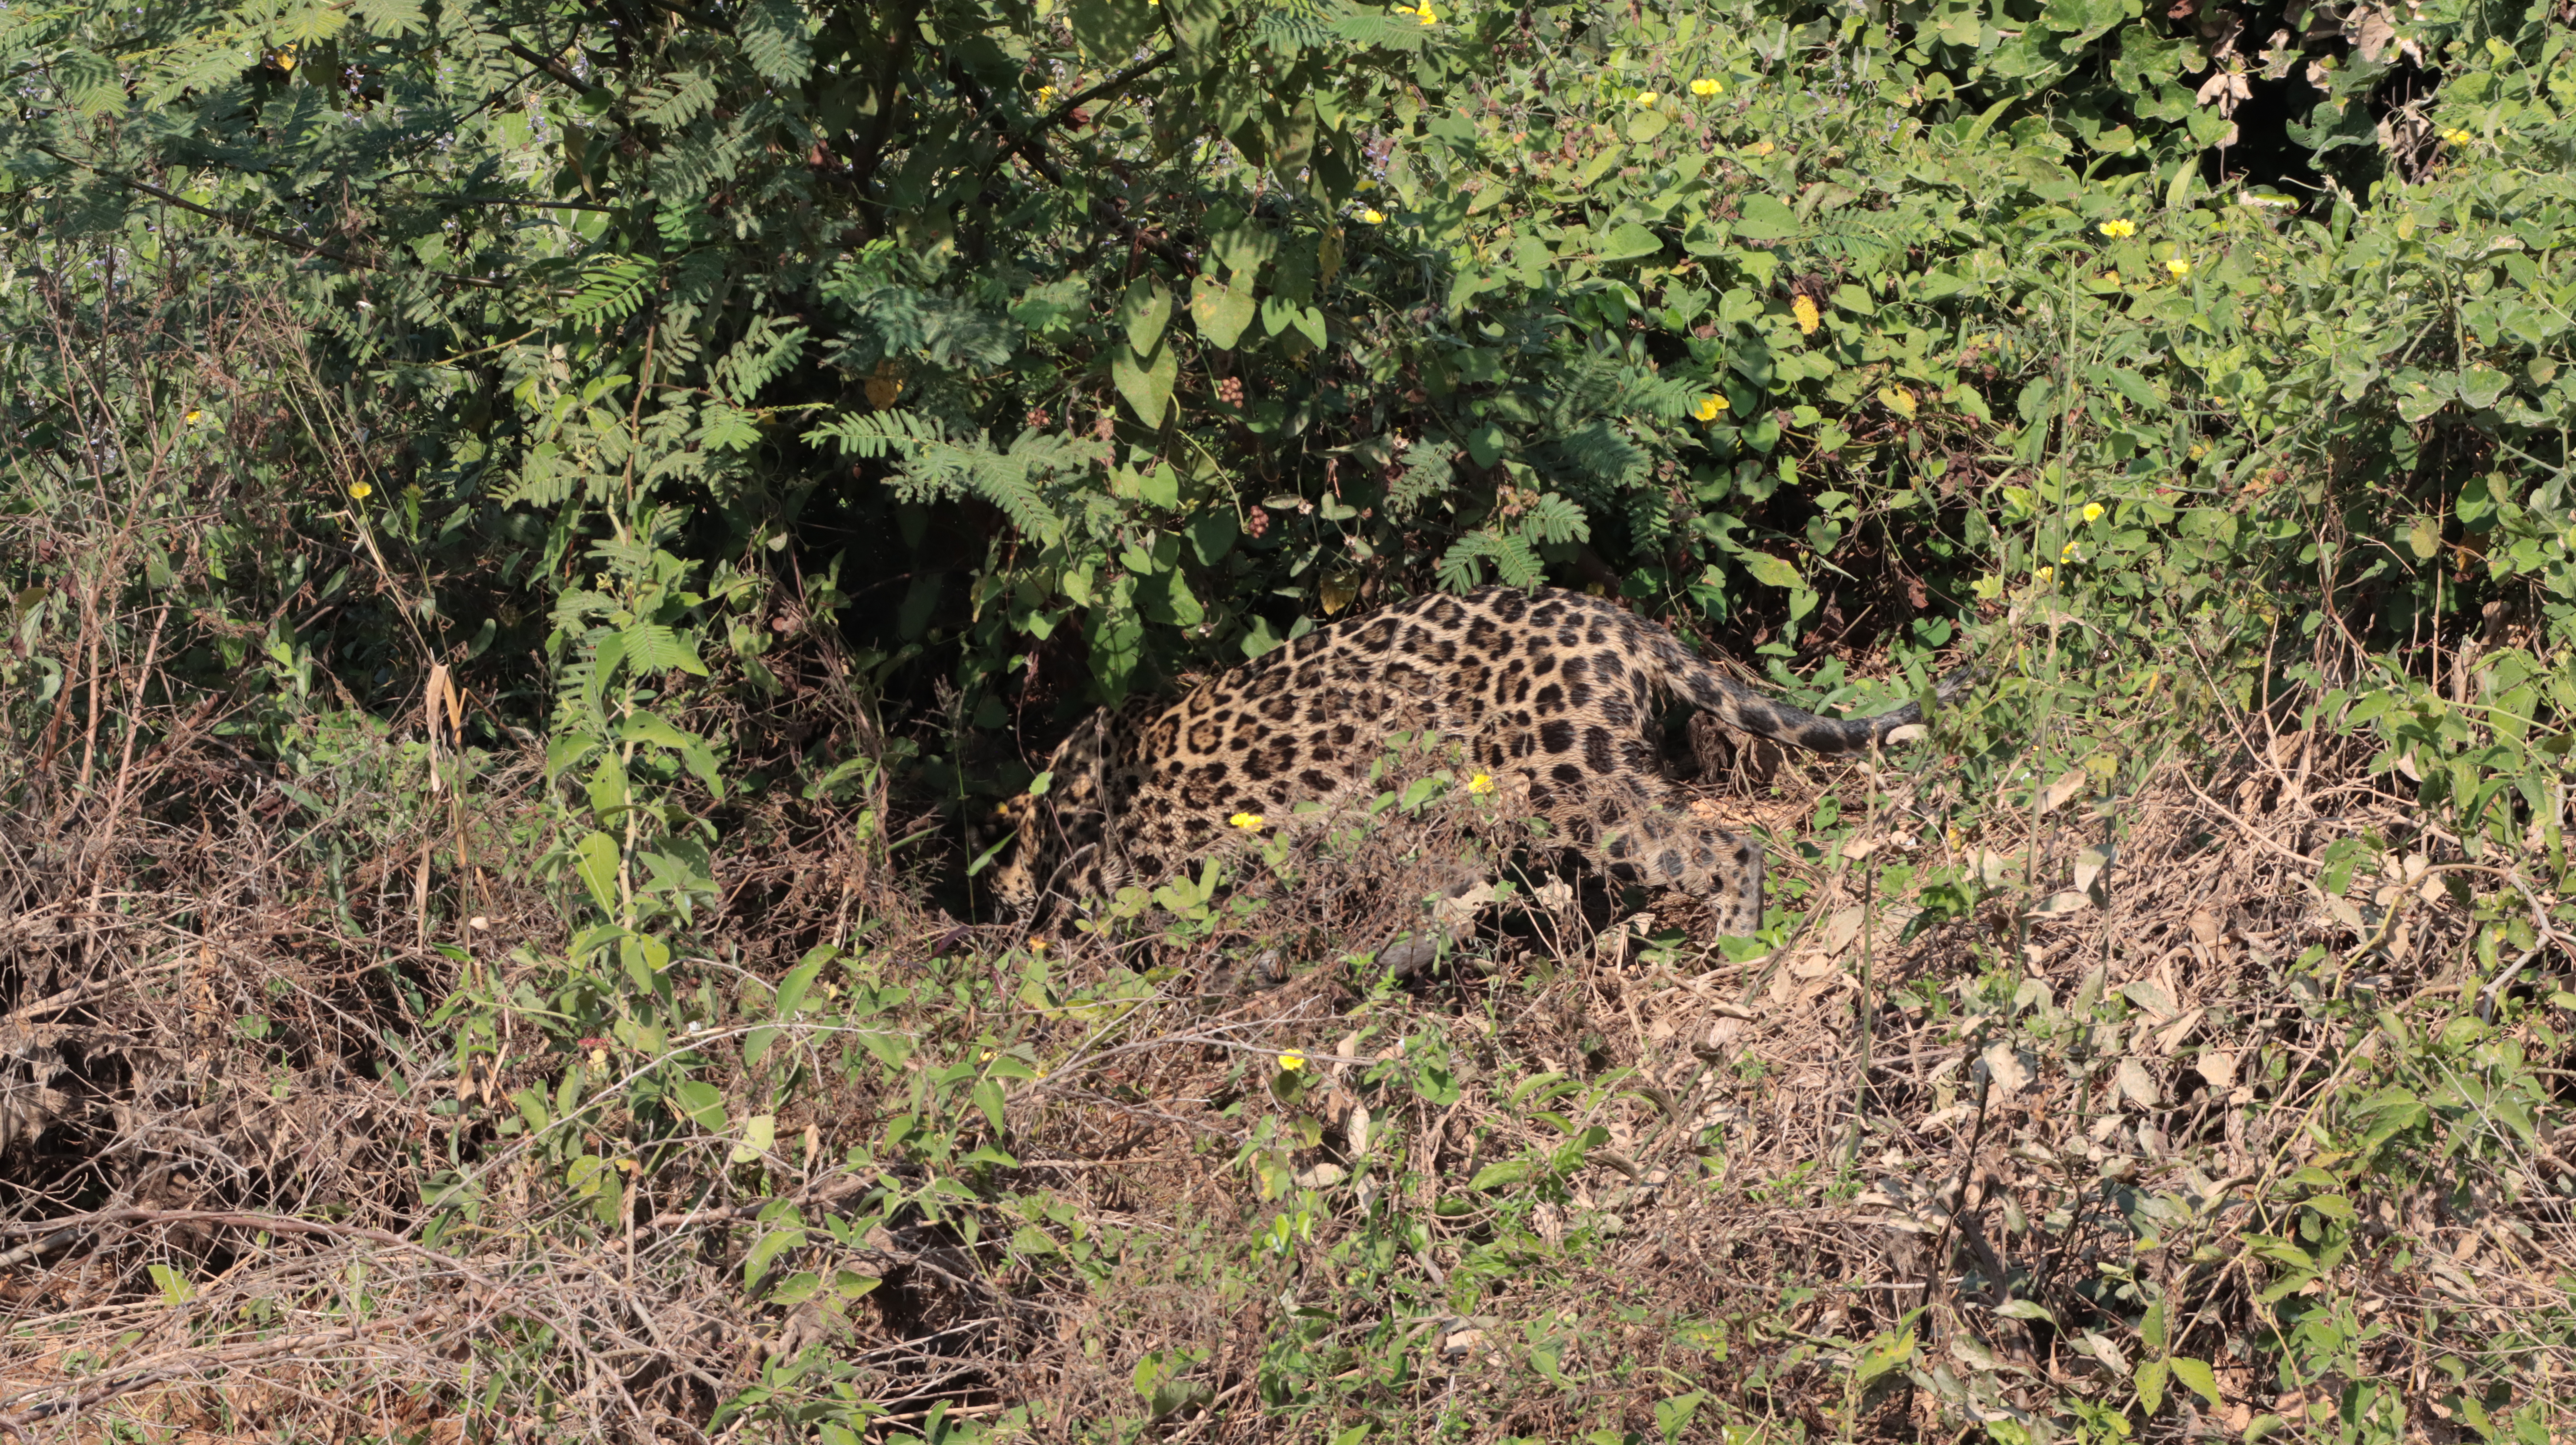
Jaguar: Alira